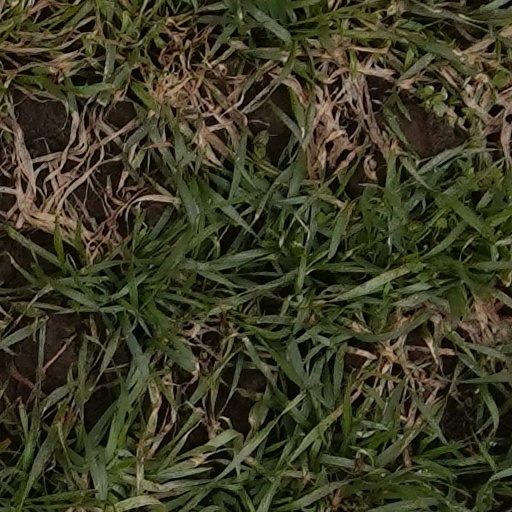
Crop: wheat